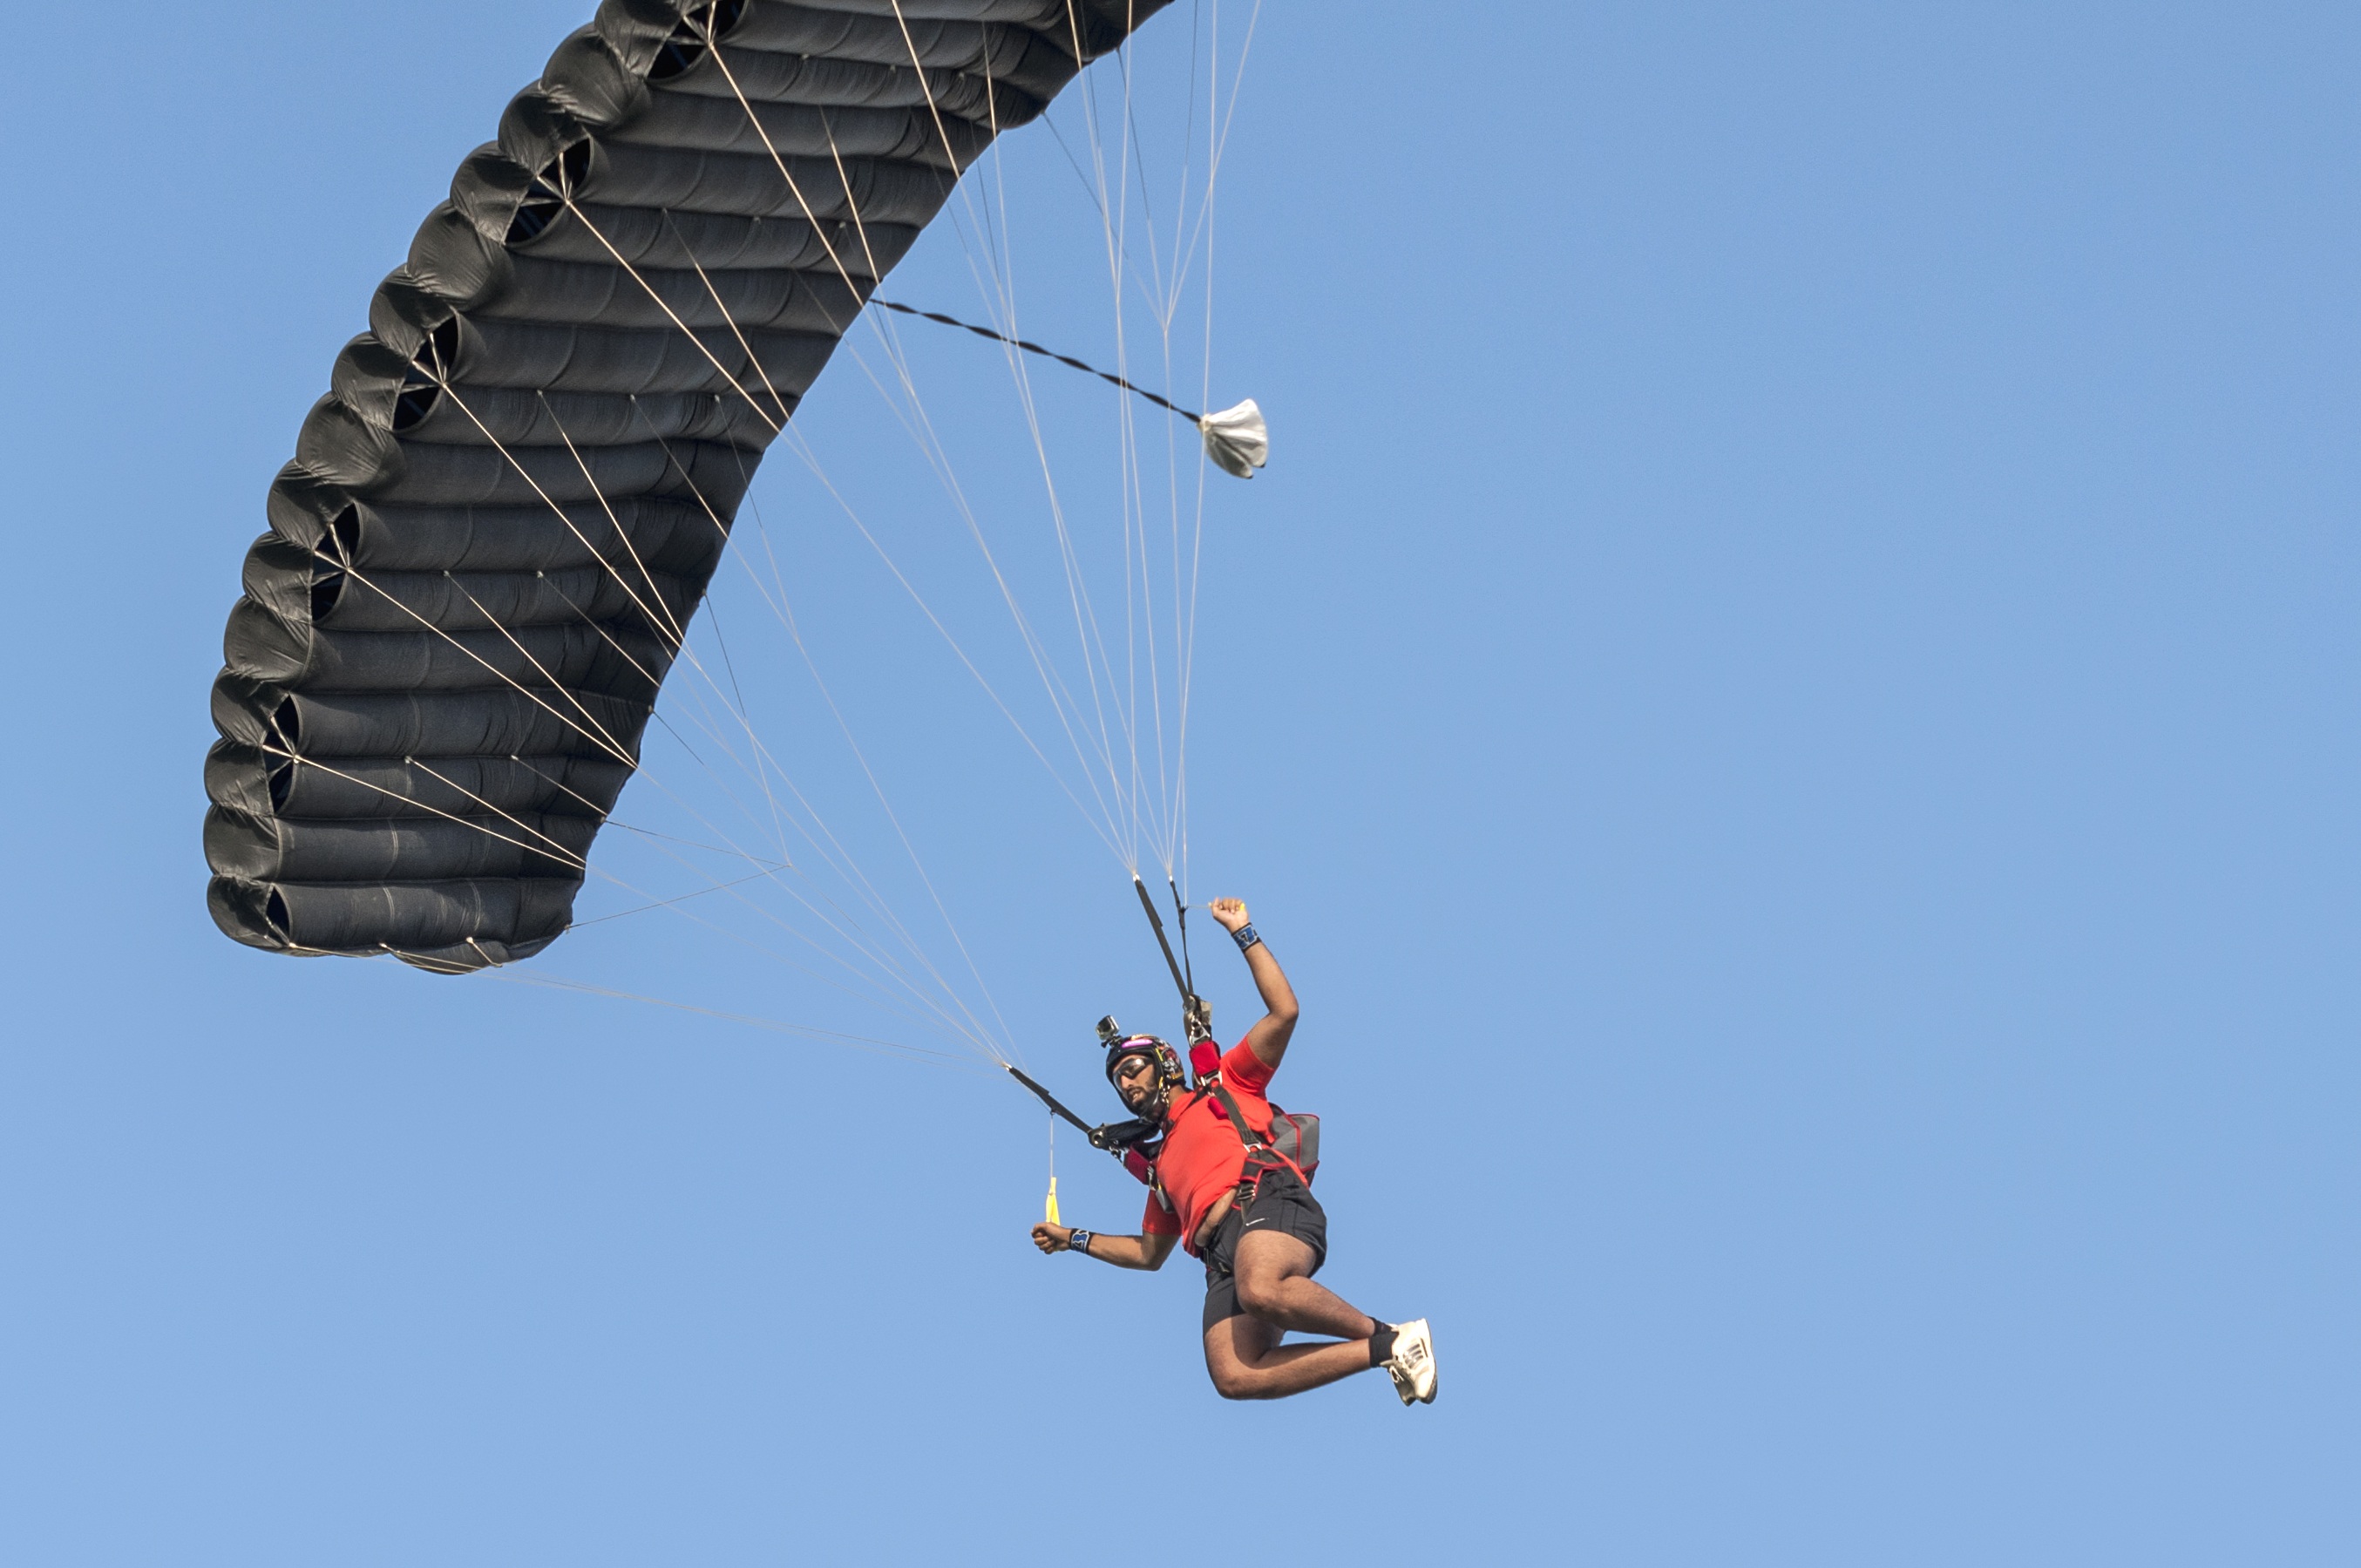
wing, sport, extreme, extreme sport, parachute, paragliding, sports, qatar, parachuting, air sports, sky diving, windsports, powered paragliding